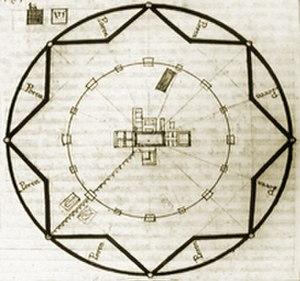
La Renaissance lombarde concerne Milan et les territoires qui y sont soumis. La transition de la période gothique internationale lombarde vers le nouveau monde humaniste se produit avec la passation du pouvoir des Visconti aux Sforza au milieu du XVᵉ siècle. Dans la seconde moitié du siècle, l'histoire artistique lombarde se développe sans heurts avec des influences tour à tour florentines, ferraraises et padouanes, sans oublier les références à la très riche culture antérieure. Avec l'arrivée de Bramante en 1479 et de Léonard de Vinci en1482, Milan atteint des sommets artistiques absolus dans le panorama italien et européen, démontrant cependant la possibilité d'une cohabitation entre des avant-gardes artistiques et le substrat gothique.